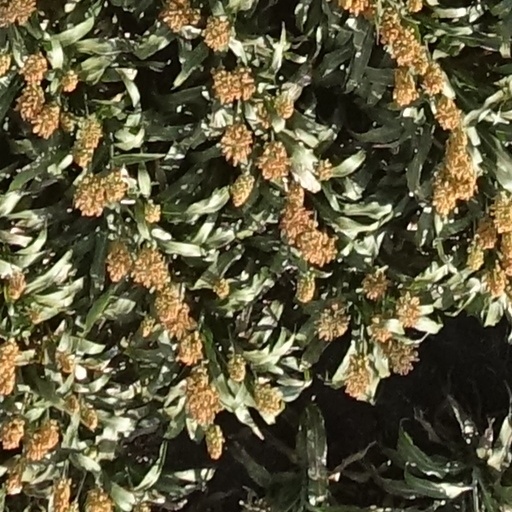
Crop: sorghum